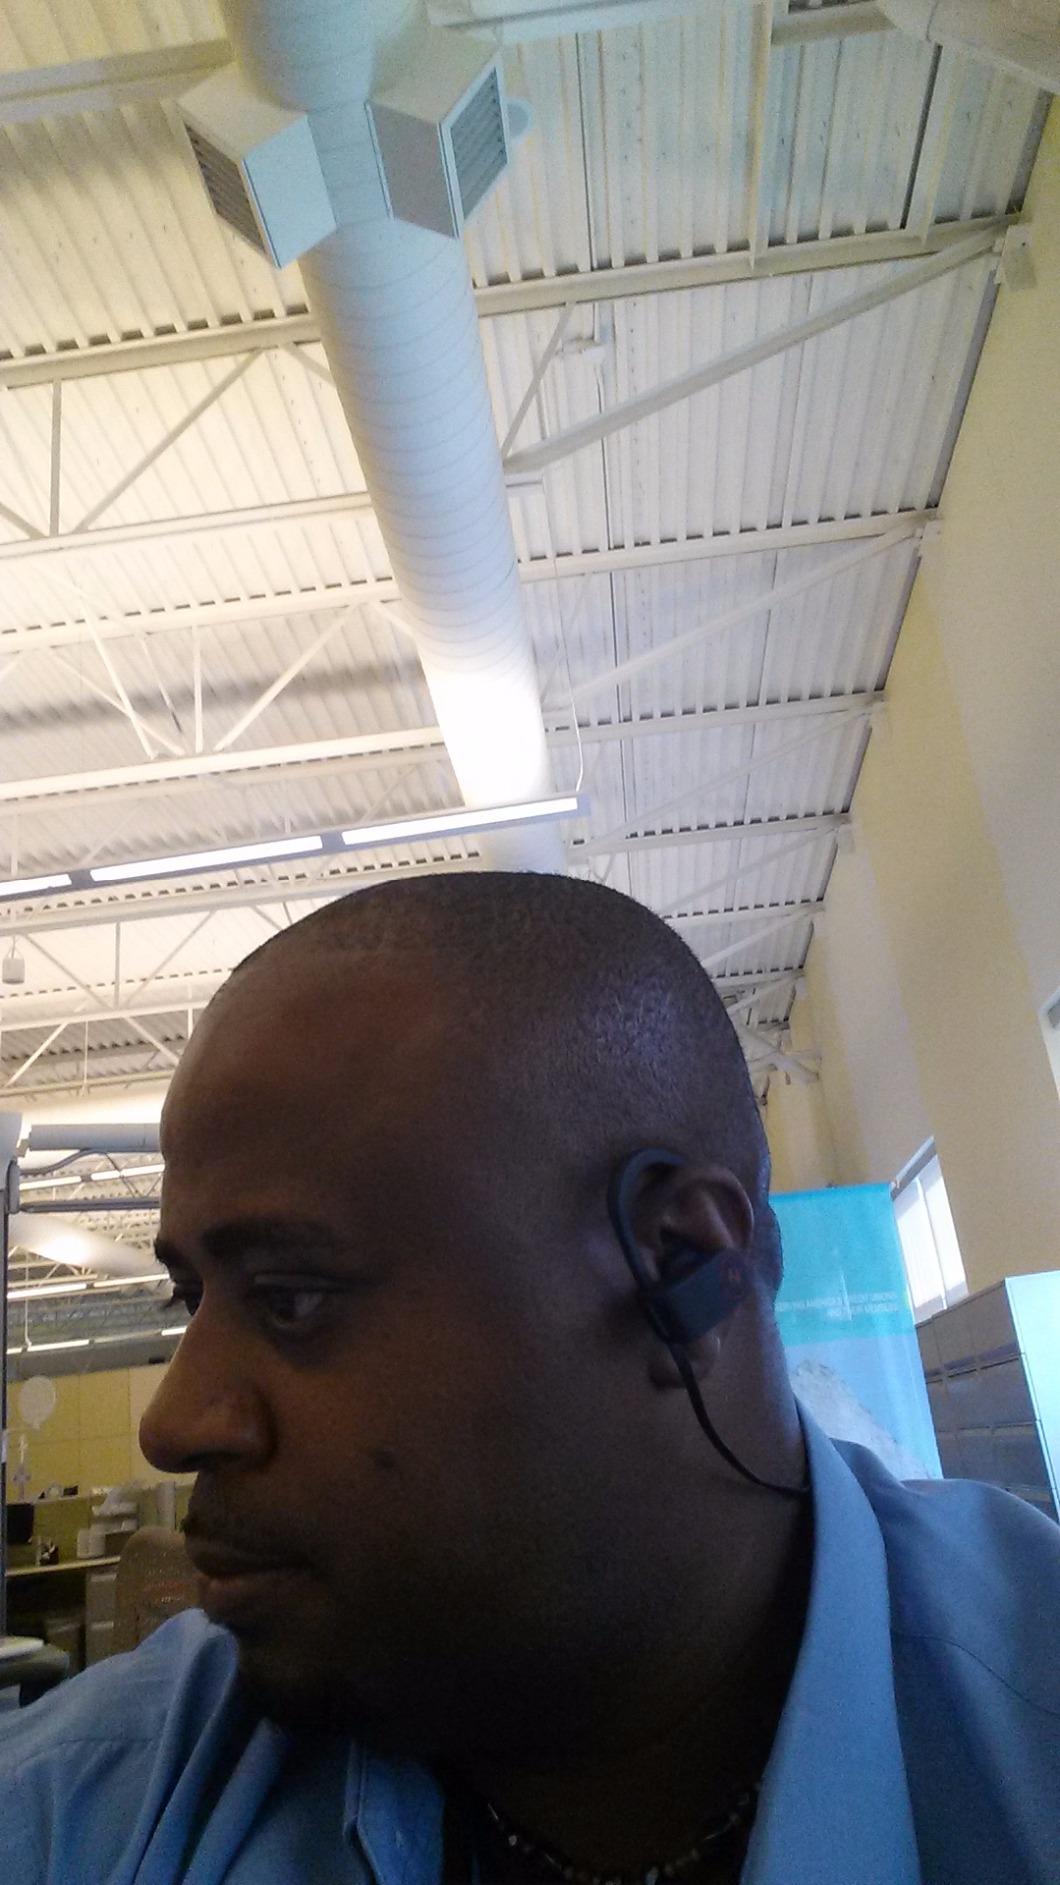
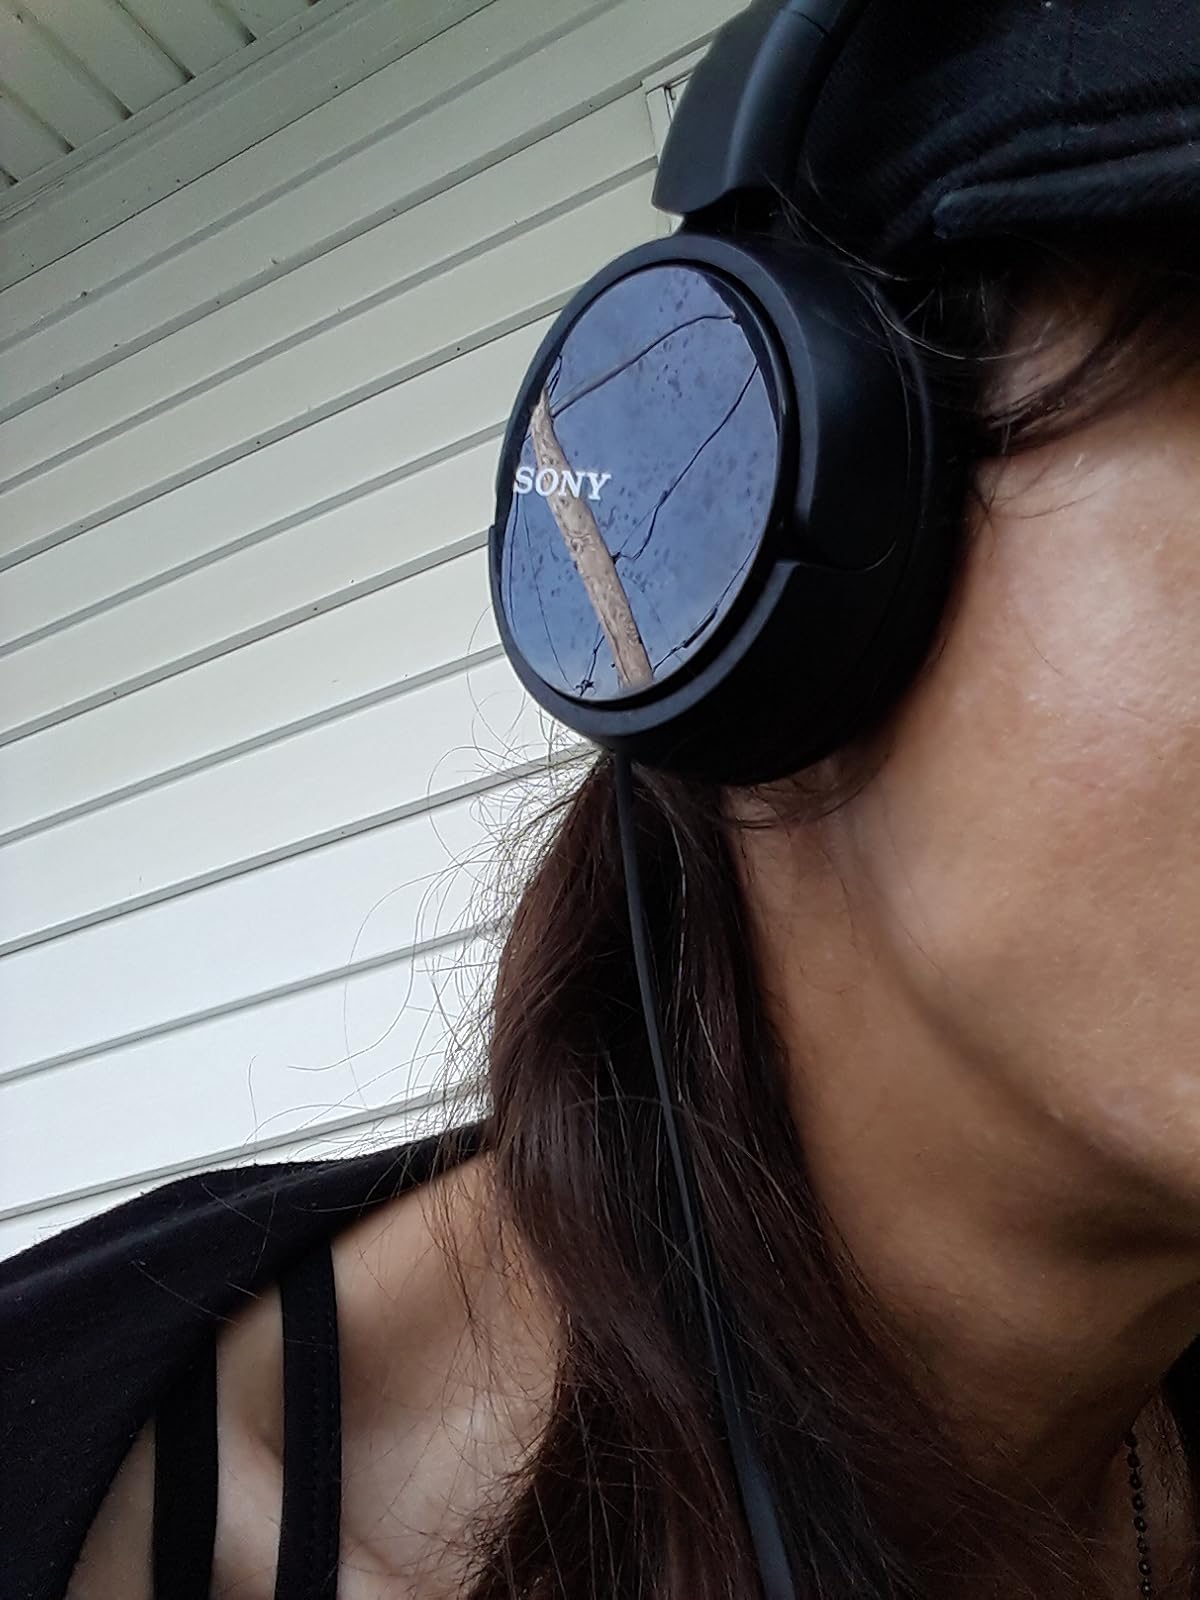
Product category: headphones
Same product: no